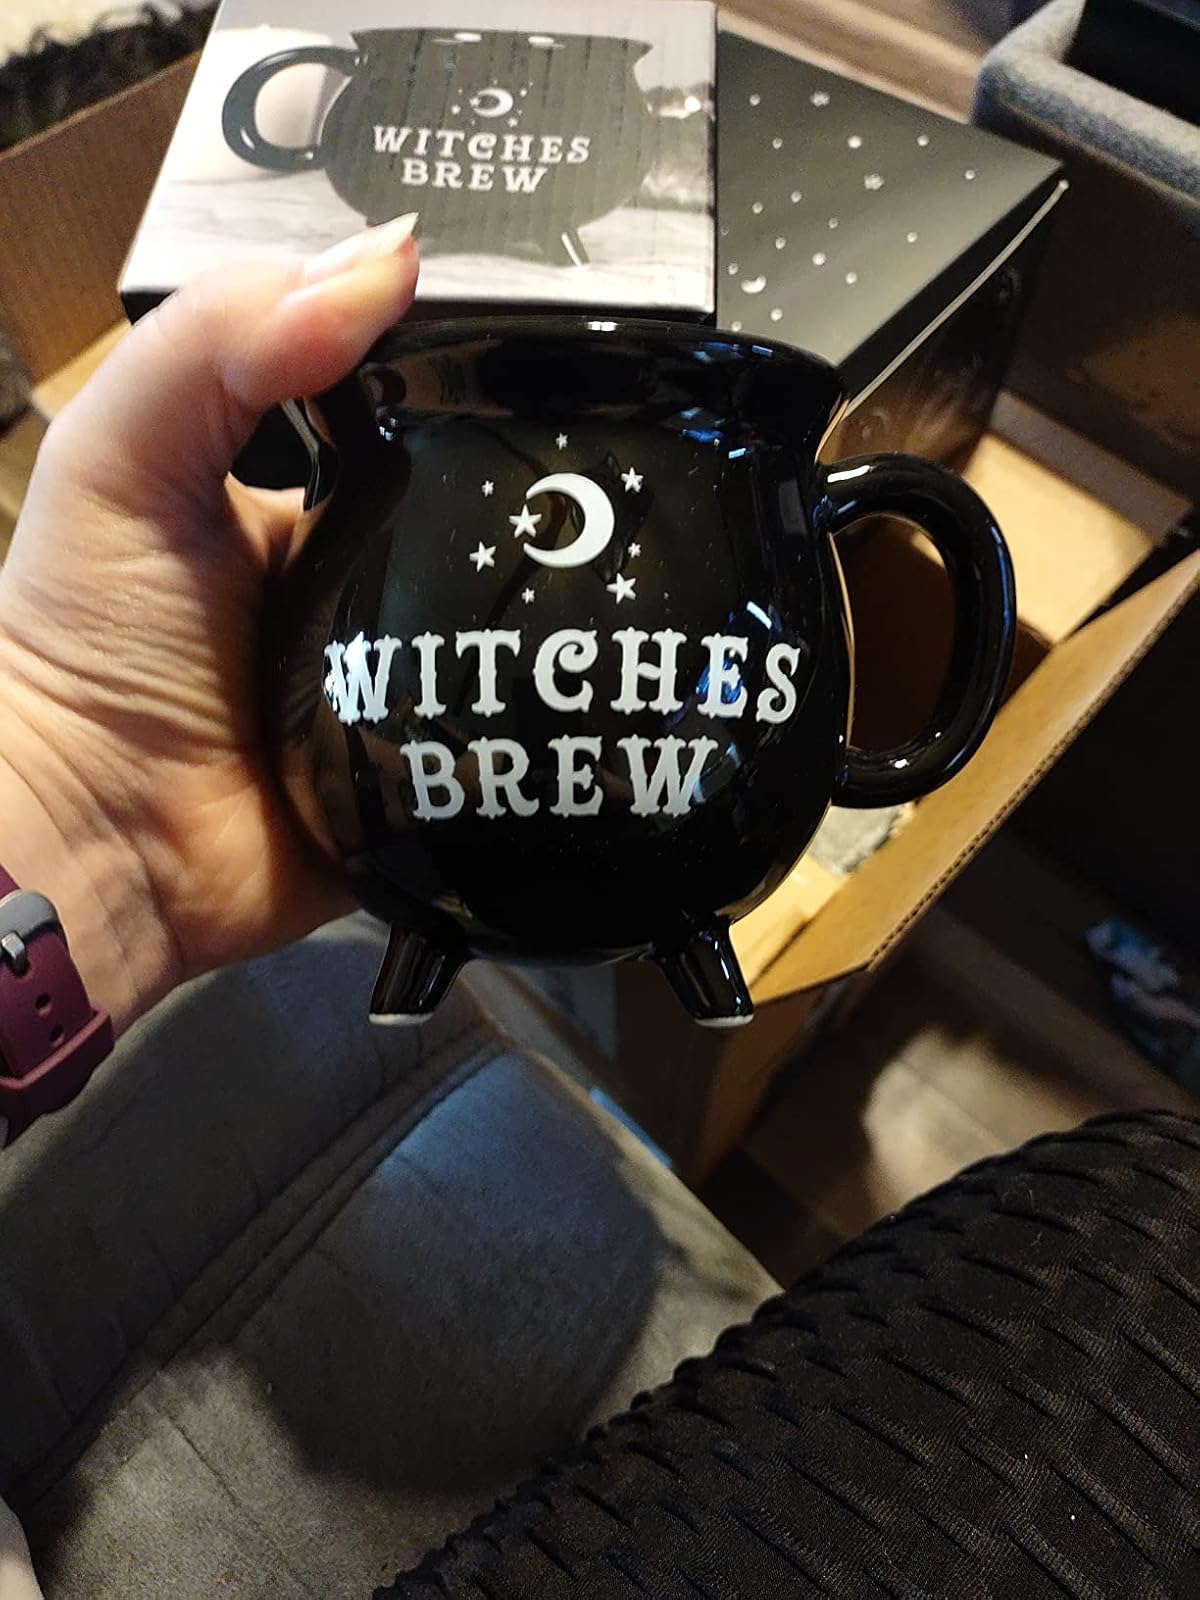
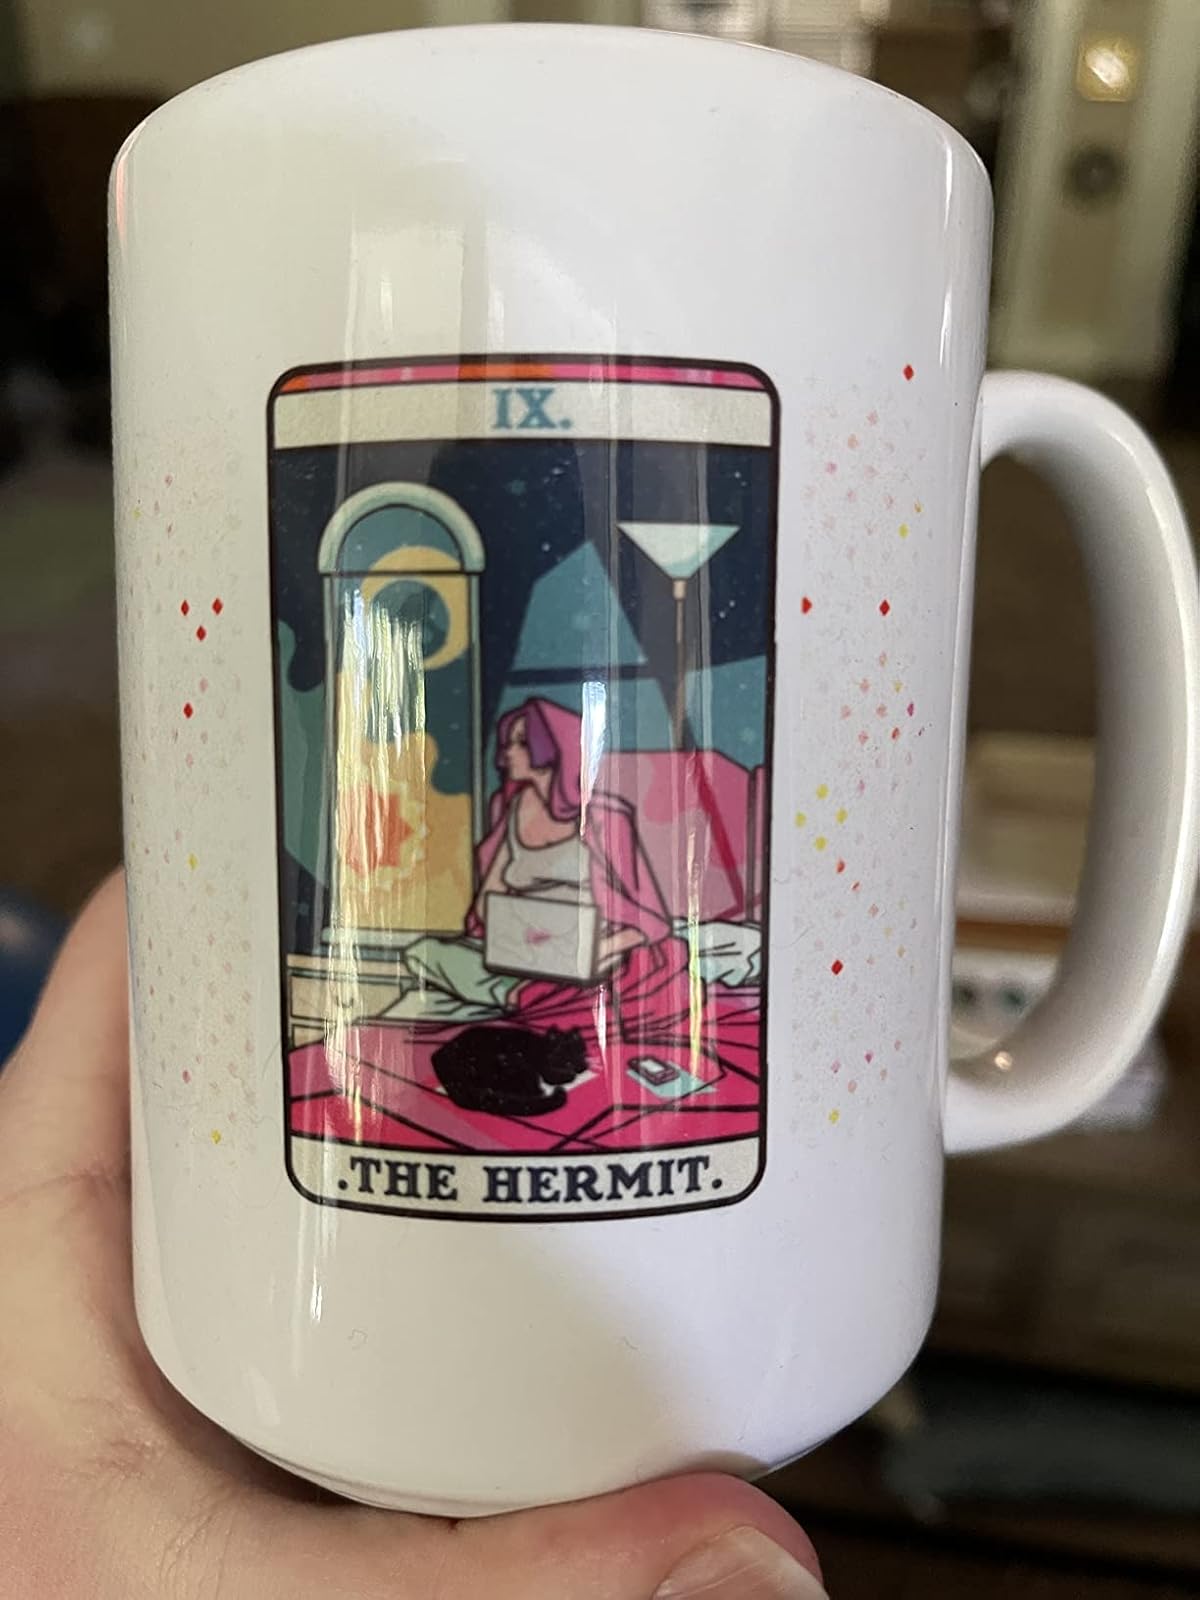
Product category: items_mug
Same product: no